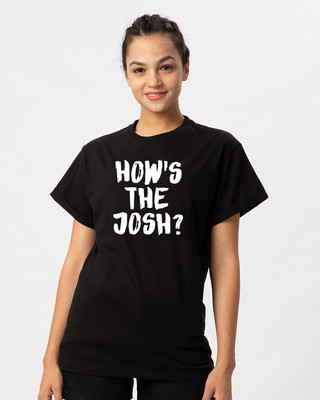
Gender: women